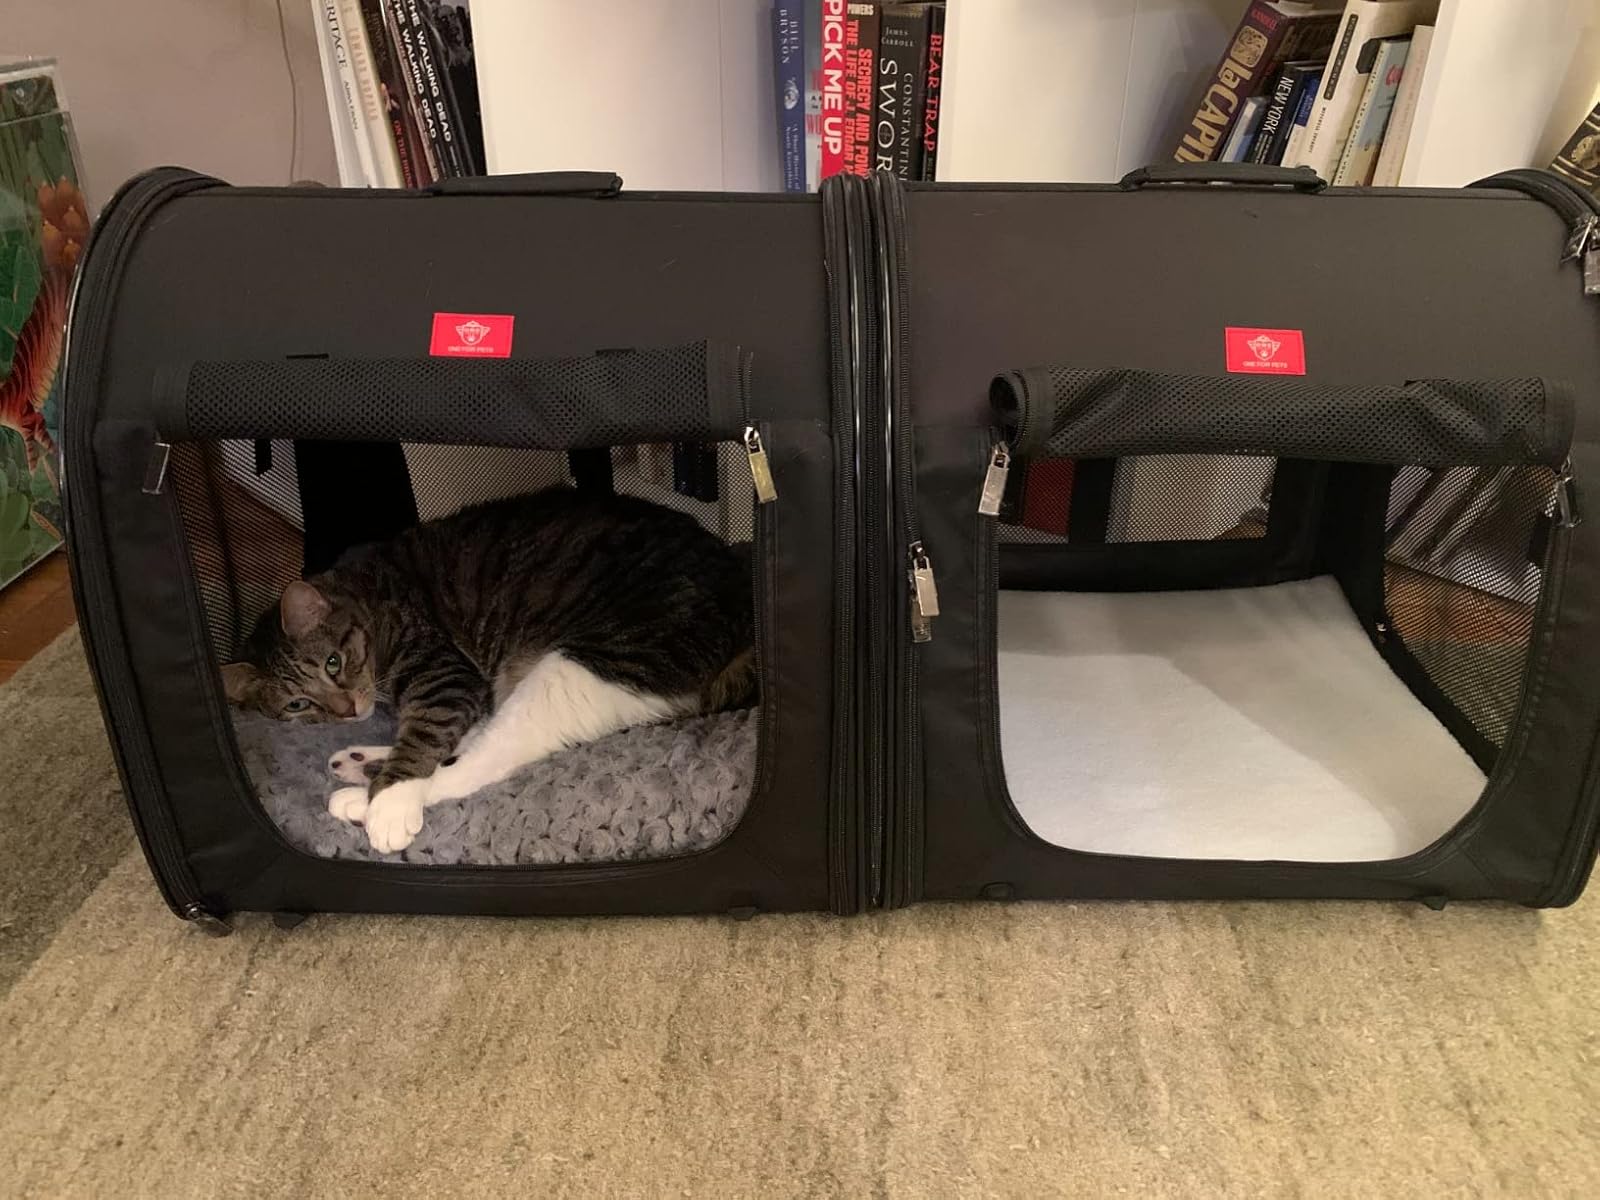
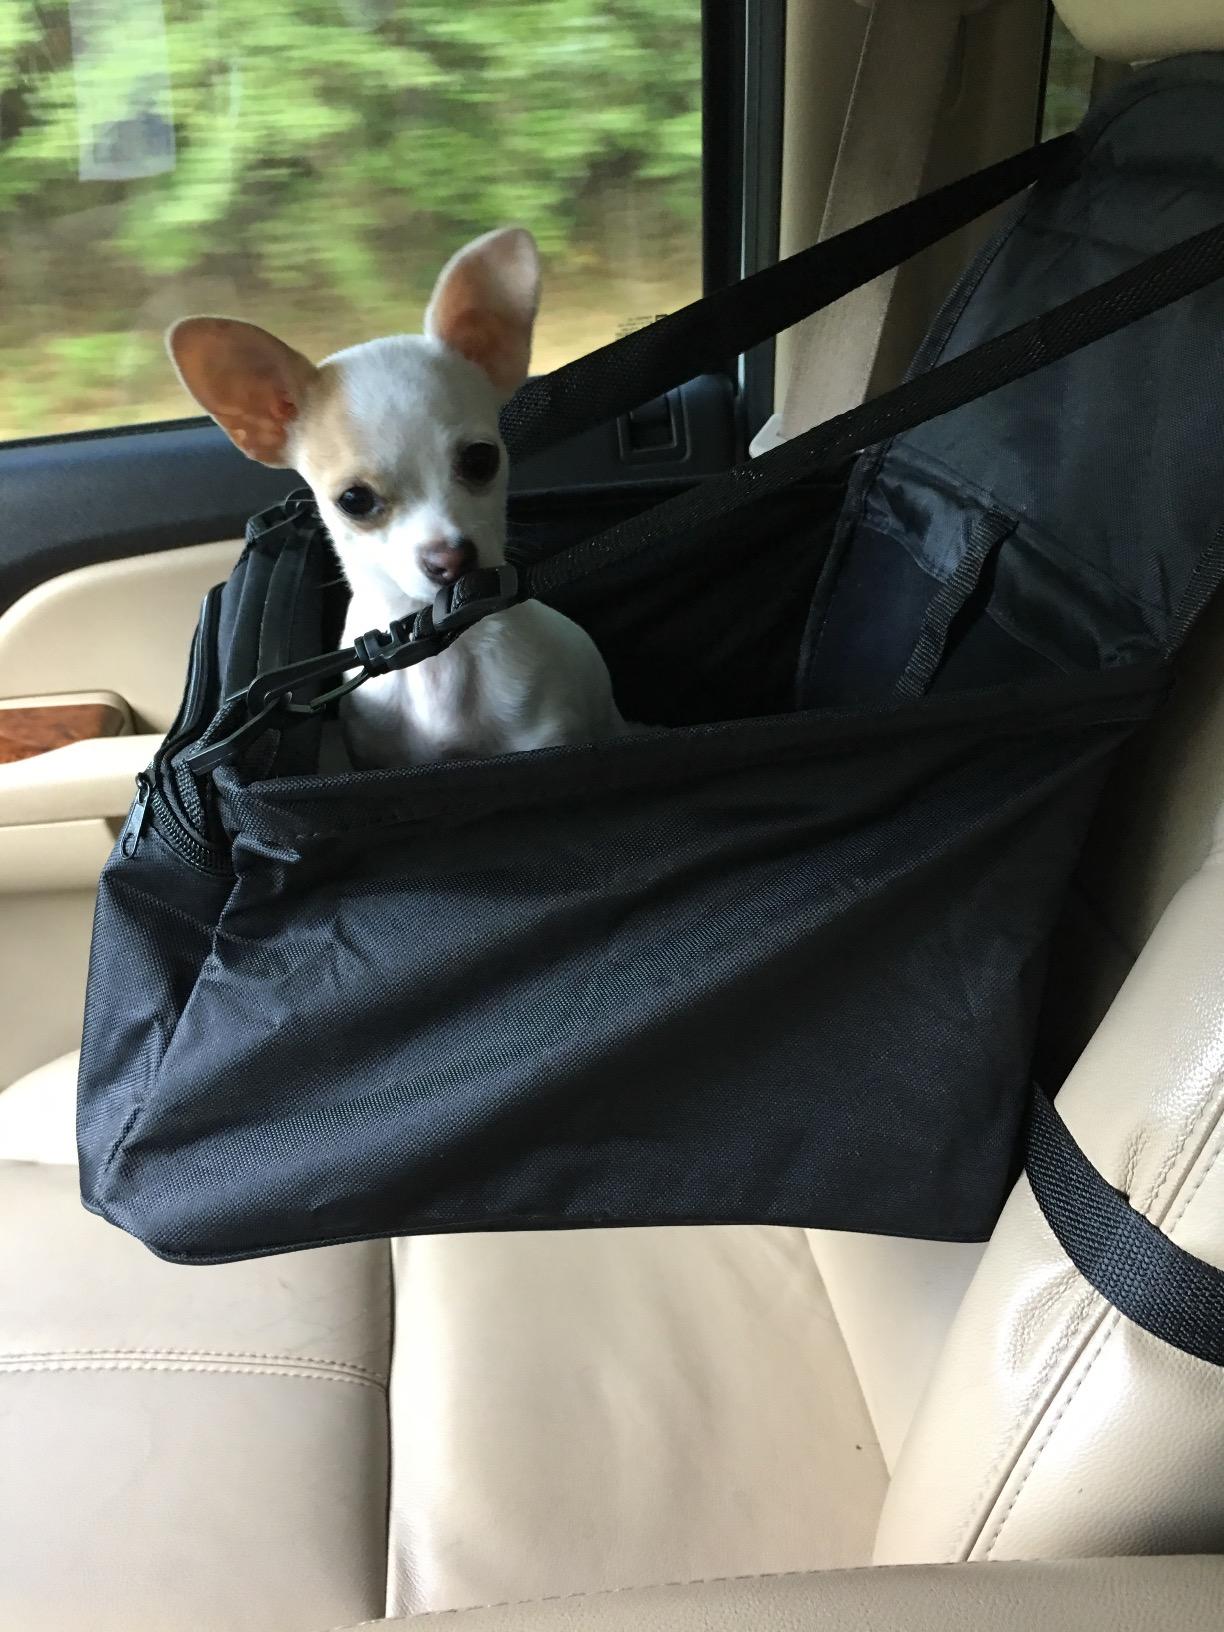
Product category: items_kennel
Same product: no